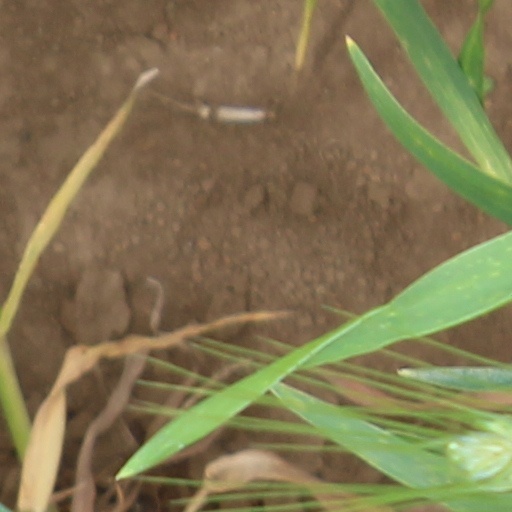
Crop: wheat